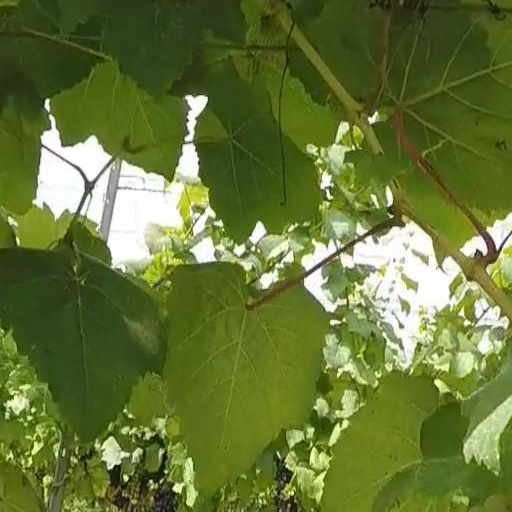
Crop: grape